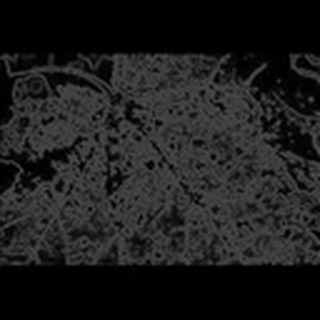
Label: cotton_powdery_mildew